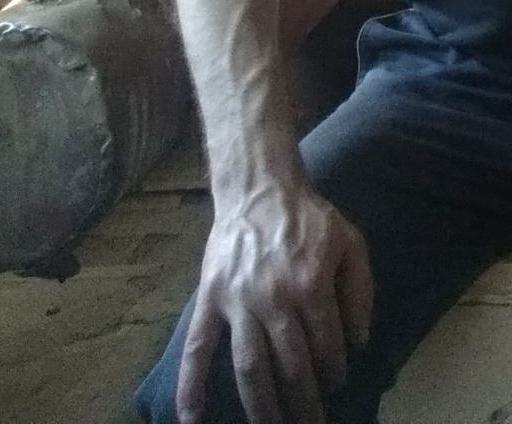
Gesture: no_gesture